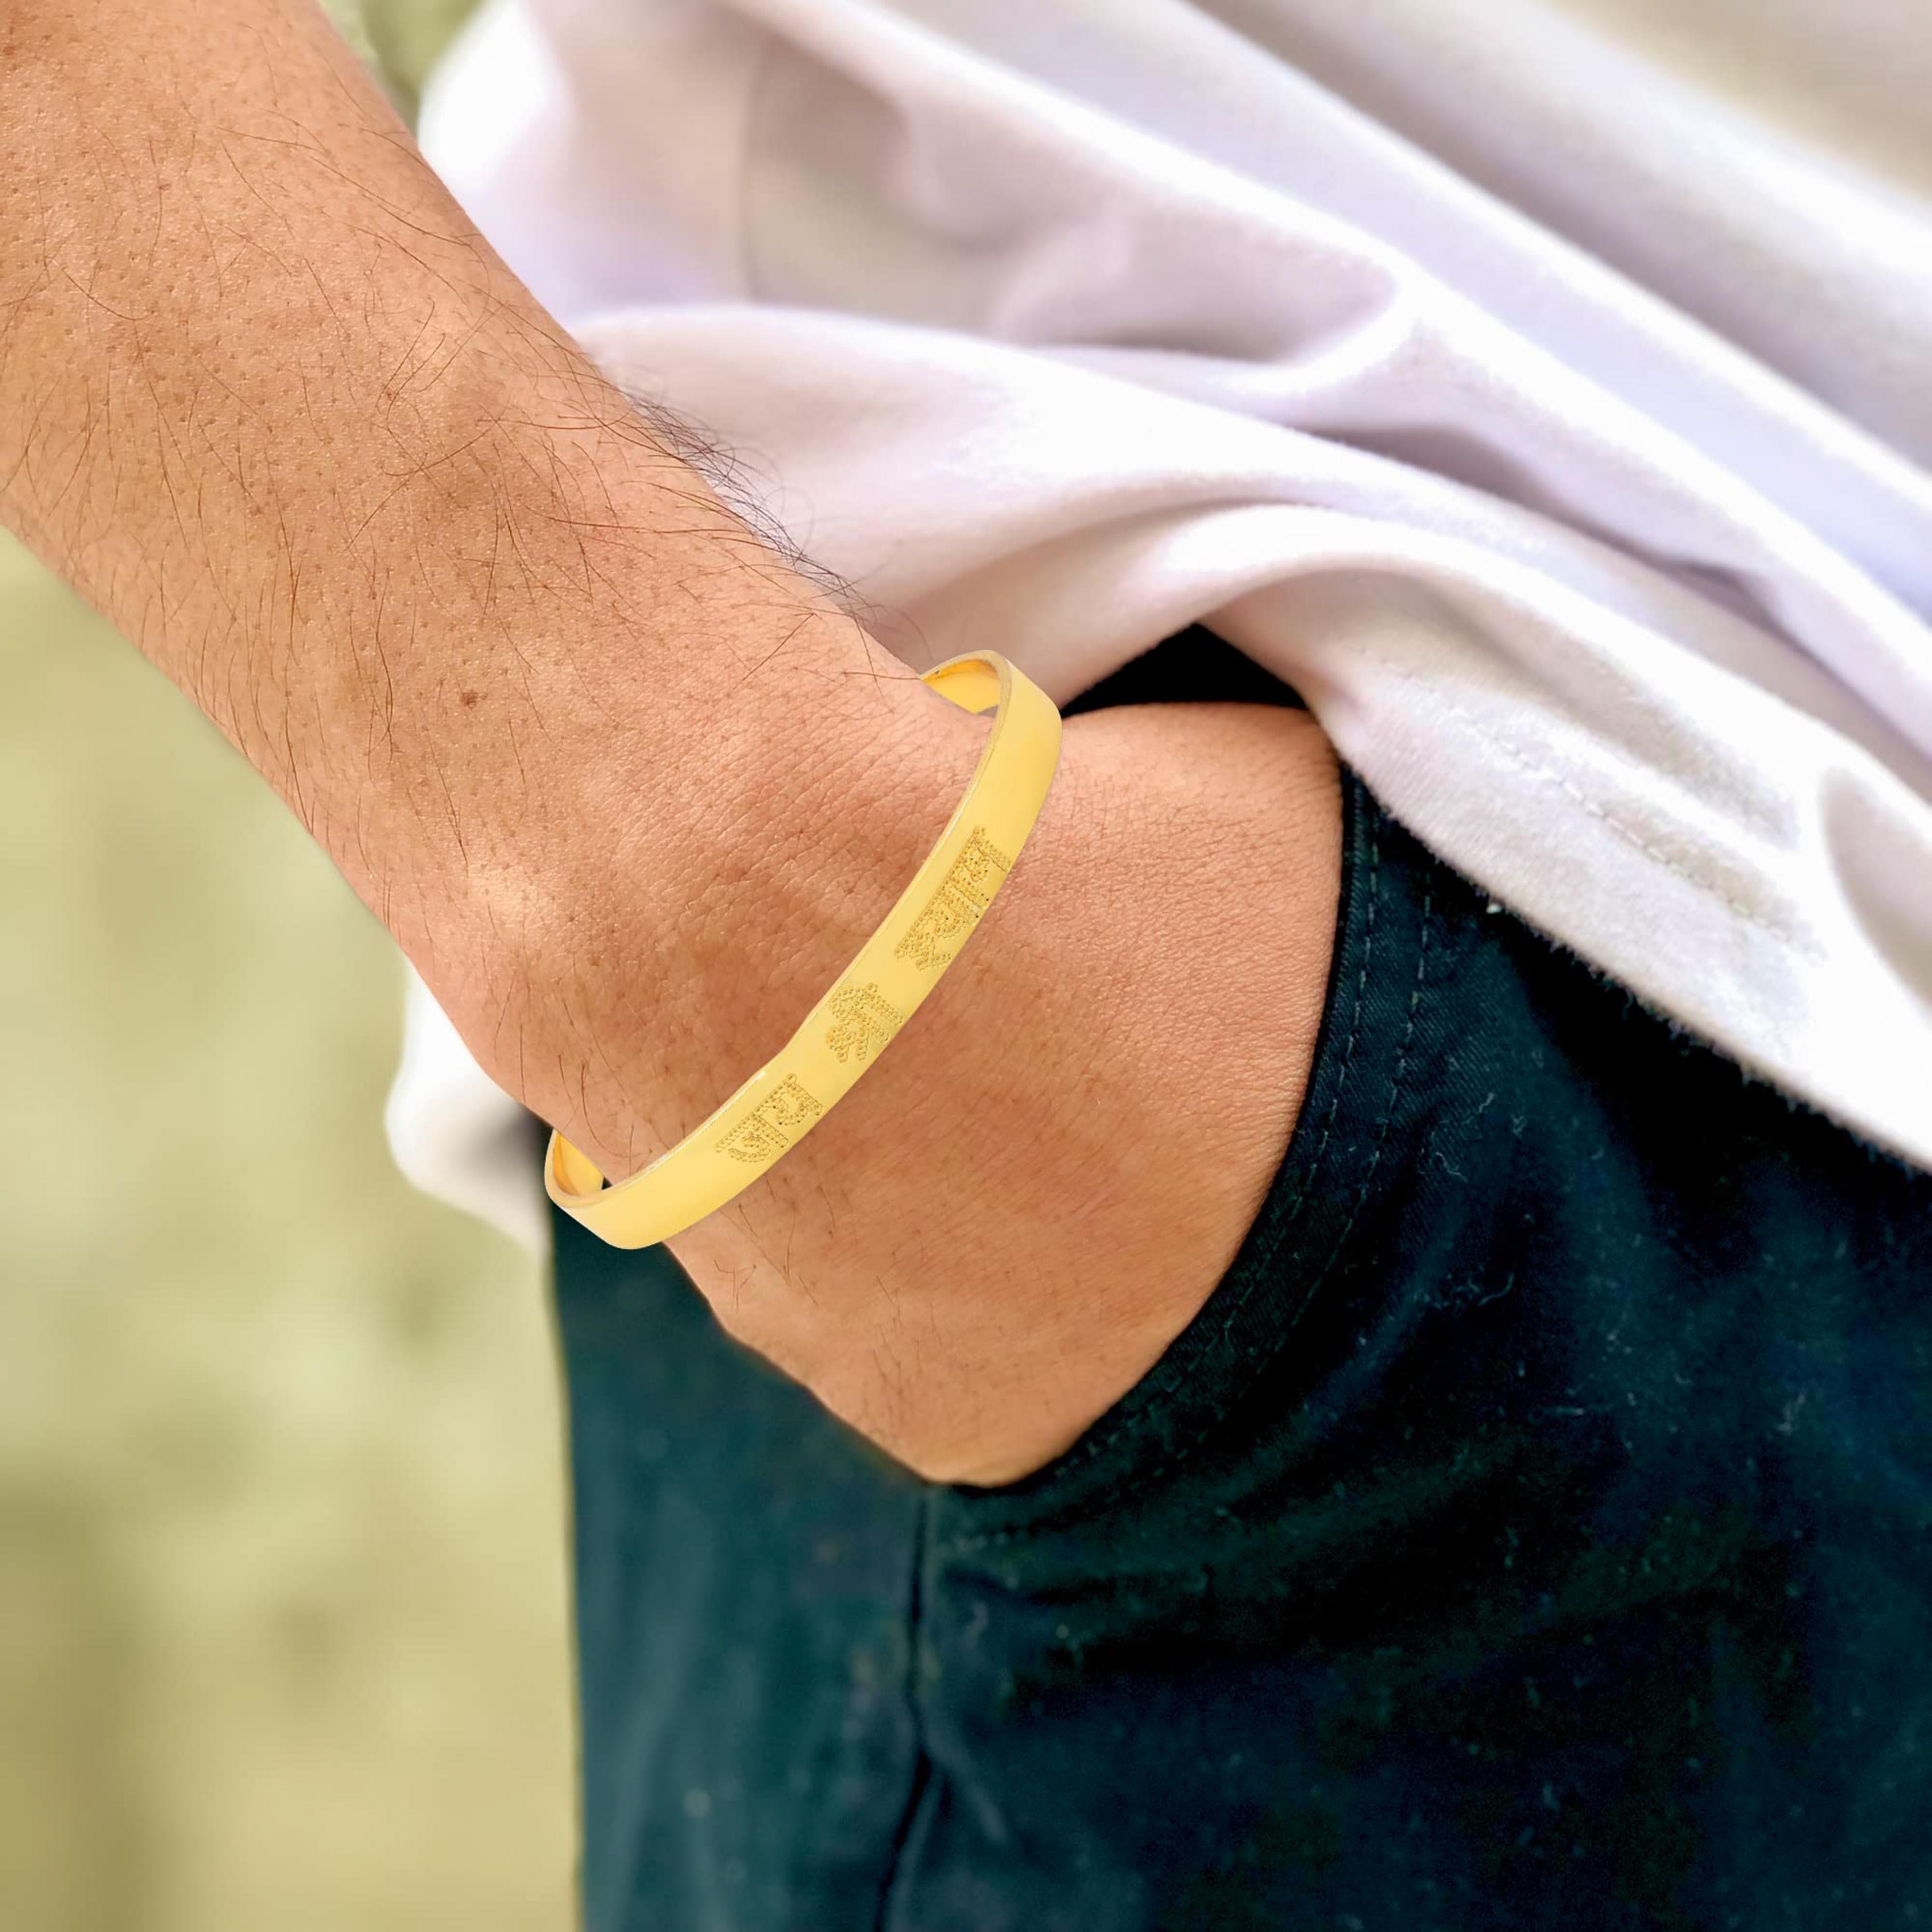
ZUMRUT MAKING YOU A STYLE SENSATION Gold Plated Engraving Jai Shree Shyam ?? ???? ????? Kada Bangle Jewellery For Men
Type: Bracelets & Bangles
Brand: ZUMRUT MAKING YOU A STYLE SENSATION
Price: Rs. 281
 Gold plated brass engraving jai shree shyam kada bangle jewellery for children kids. kada bracelet is ideal for the new born babies to 4 years old baby boy and baby girls. it is also ideal for gifting on the occasions of baby shower, birthday etc.